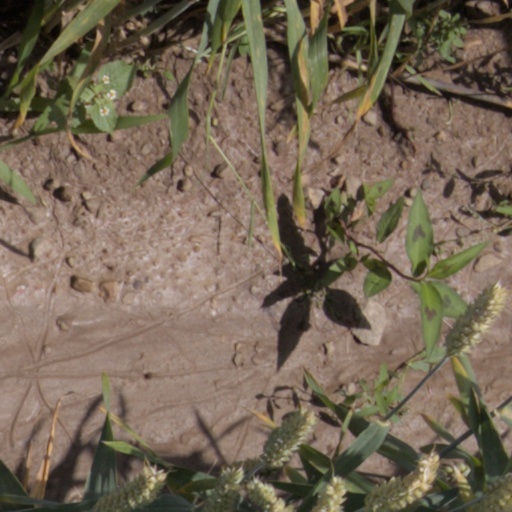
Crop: wheat